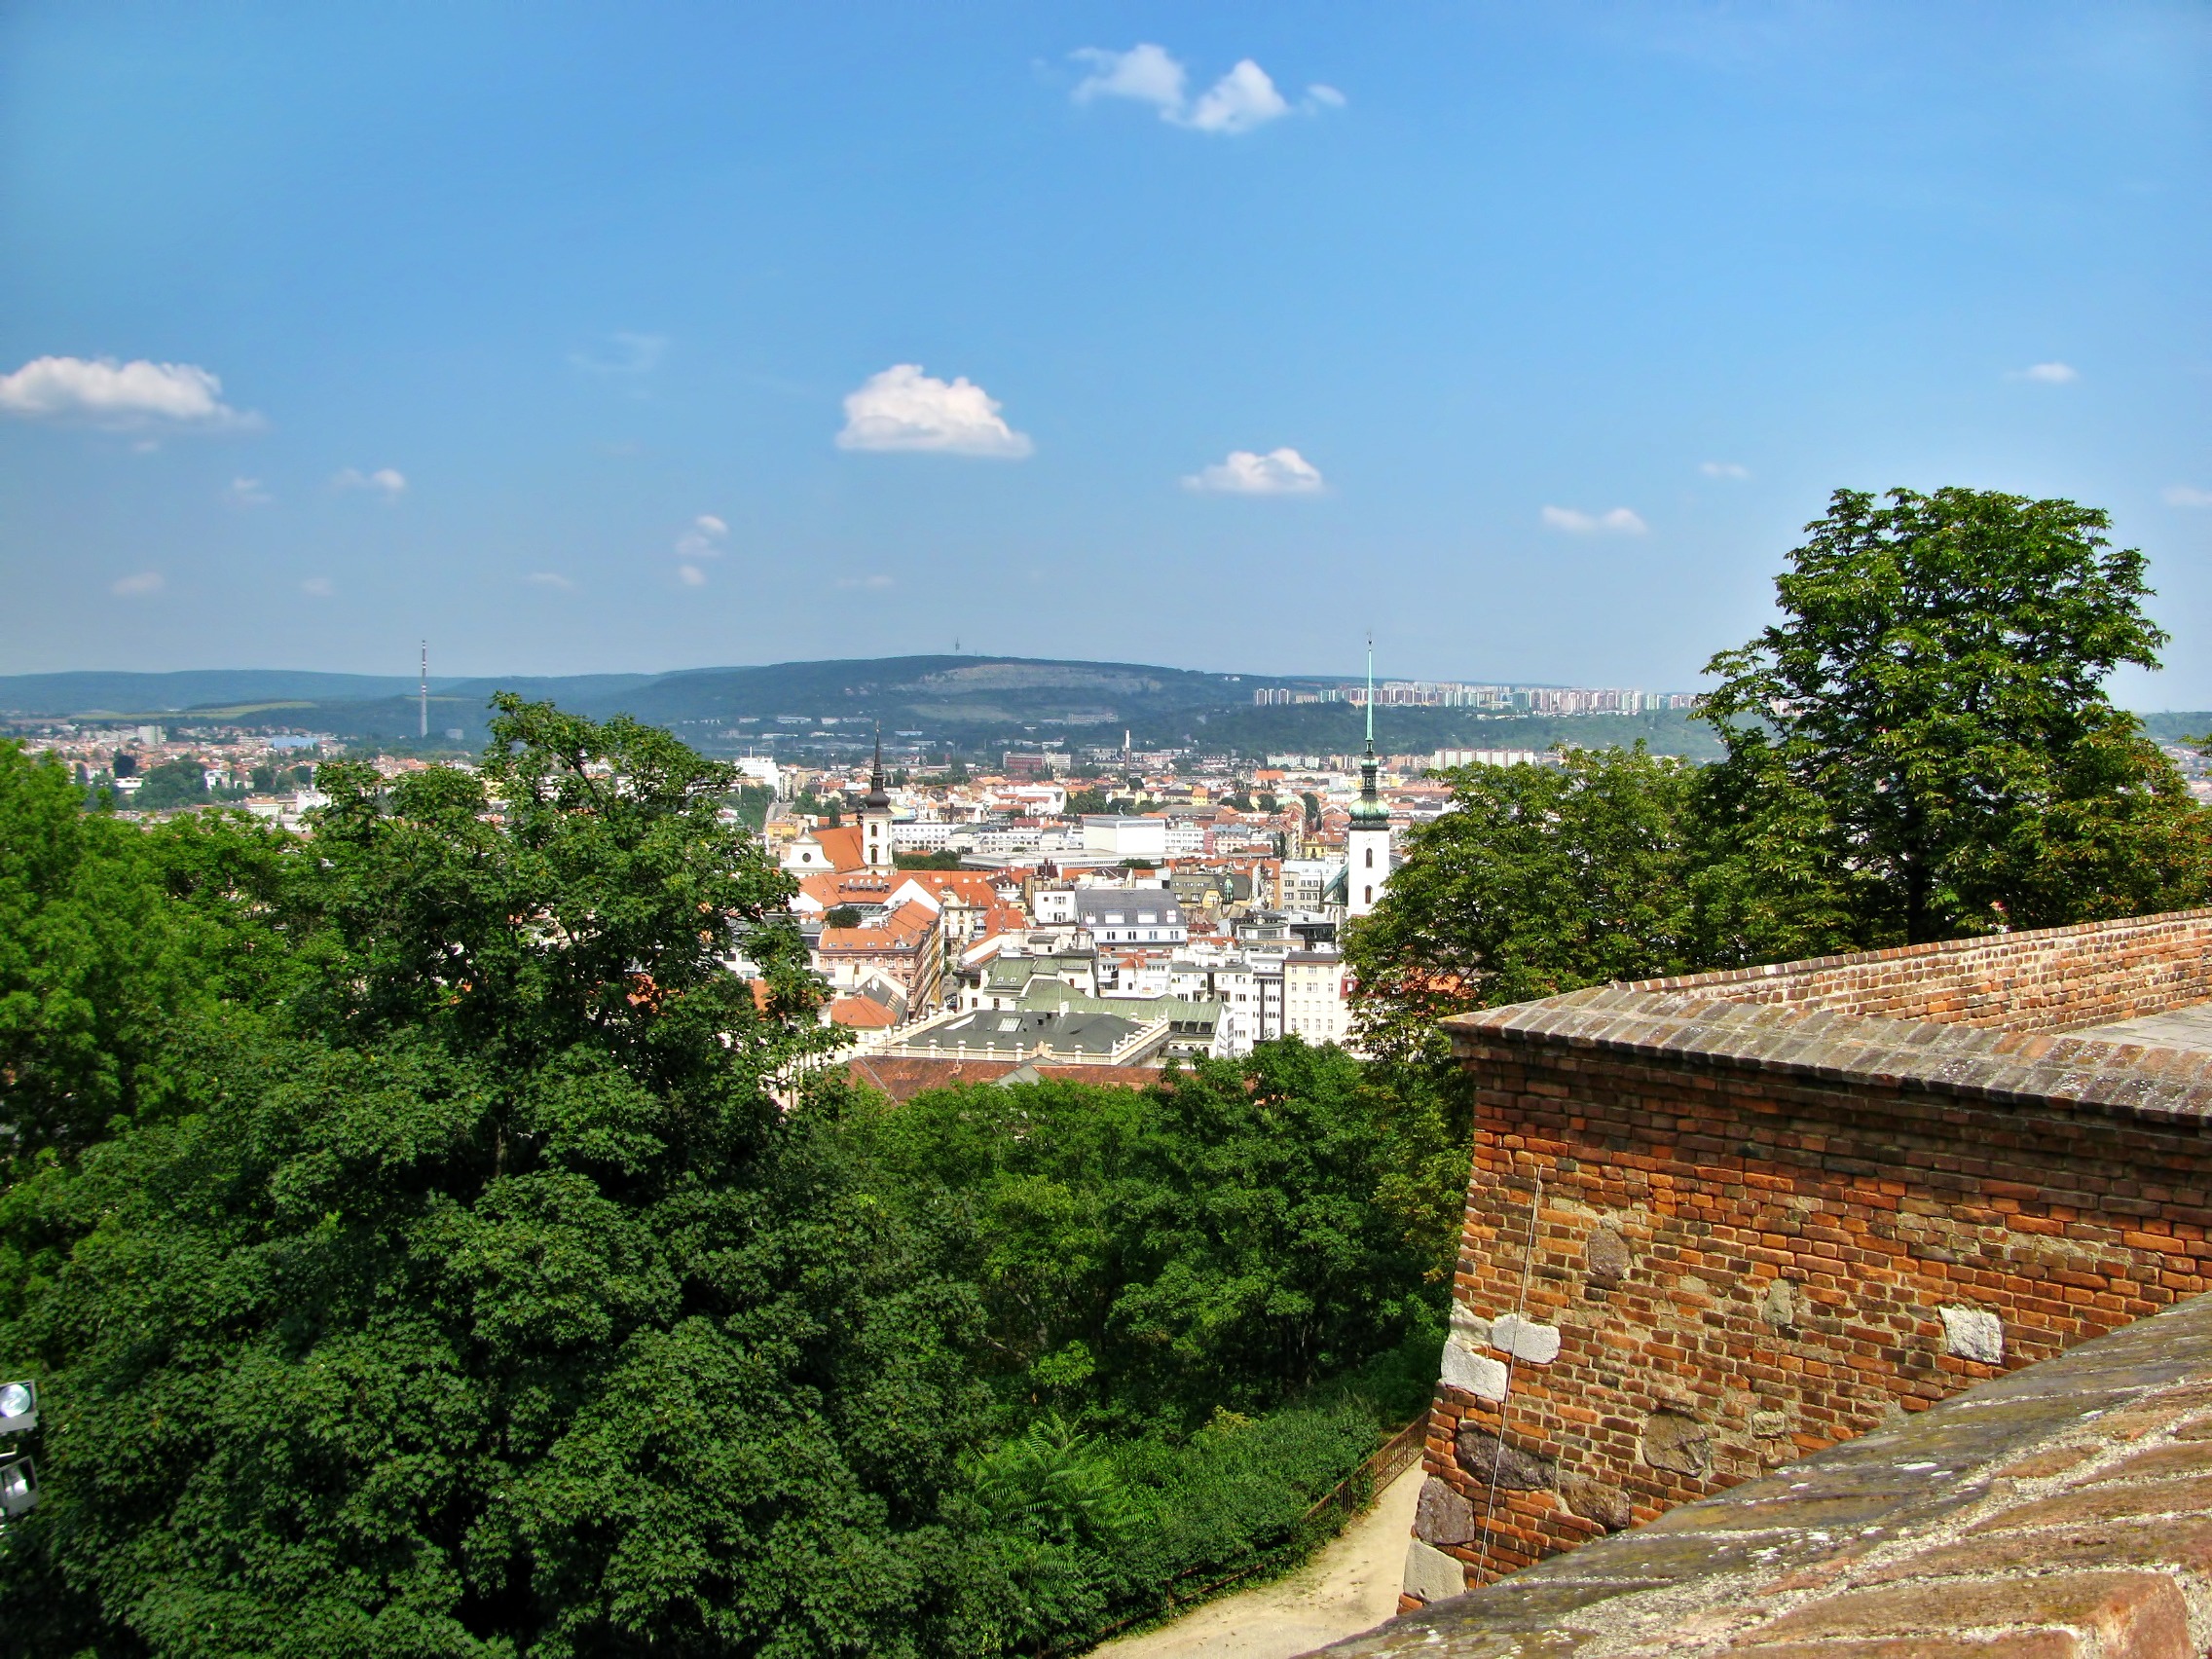
town, cityscape, panorama, vacation, village, castle, tourism, fortress, colors, bricks, tourist attraction, estate, brno, middle ages, castle wall, residential area, human settlement